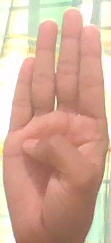
ASL sign: B